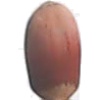
Label: Hazelnut 1